Nocturnals (comics)

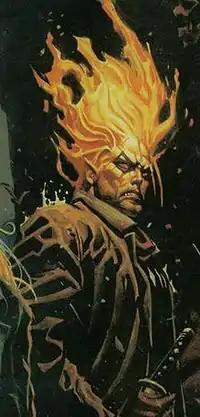
Firelion

The Firelion is a massive blond-haired hulk that has the ability to conjure fierce fires, the result of Narn K experimention. He was once known as Phestus Gold, a police officer who had the misfortune of being the one in a million to die of spontaneous human combustion. His remains were appropriated by the Narn K scientists, who were able to put his brain into a fireproof synthetic body capable of harnessing his innate pyrotechnic abilities. He and others like him, known as "Burners", were deemed to be too dangerous for government use and scheduled for termination until he was rescued by Doc Horror. Firelion is now the last Burner alive, and he lives only to see the Narn K Corporation burn to the ground in retribution. Unlike other Nocturnals, Firelion prefers to use katana and wakizashi swords instead of firearms. When enraged, he becomes a fiery hellstorm of flames and blades. In his first appearance in the "Black Planet" miniseries, he lays waste to an entire building full of synthetic mob hitmen assigned to guard a captured Doc Horror. His reputation is such that even synthetics with no free will of their own show fear when they realize who he is.